St Ann Without

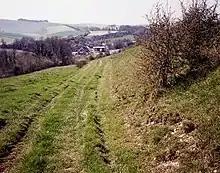
Path down to the A27 from Long Hill

Long Hill is just to the north of the A27 above Newmarket. An ancient terrace way, now a public footpath, rises from the A27 opposite Newmarket to the top of Long Hill above Ashcombe Farm. It forms a fine corridor of ancient turf and the two little white ghosts, mullein wave moth and white plume moth, can be found there on a summer's evening amongst the pyramidal orchid, crested hairgrass, hairy rock-cress, milkwort and Sussex Rampion.